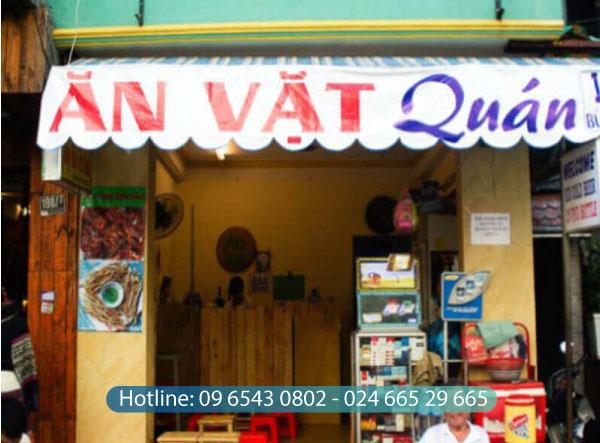
có những chiếc ghế được đặt ở bên cửa của quán ăn